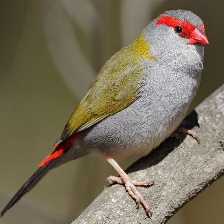
Species: RED BROWED FINCH
Scientific name: NEOCHMIA TEMPORALIS
ImageNet parent category: house_finch